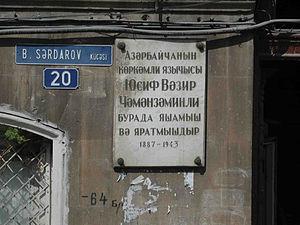
Youssif Vazir Tchamanzaminli né Yusif Mirbaba oğlu Vəzirov, est un écrivain et homme politique azerbaïdjanais. Il est mort dans un goulag, un camp de travaux forcés, à Sukhobezvodnoe près de Gorky, en Union soviétique.